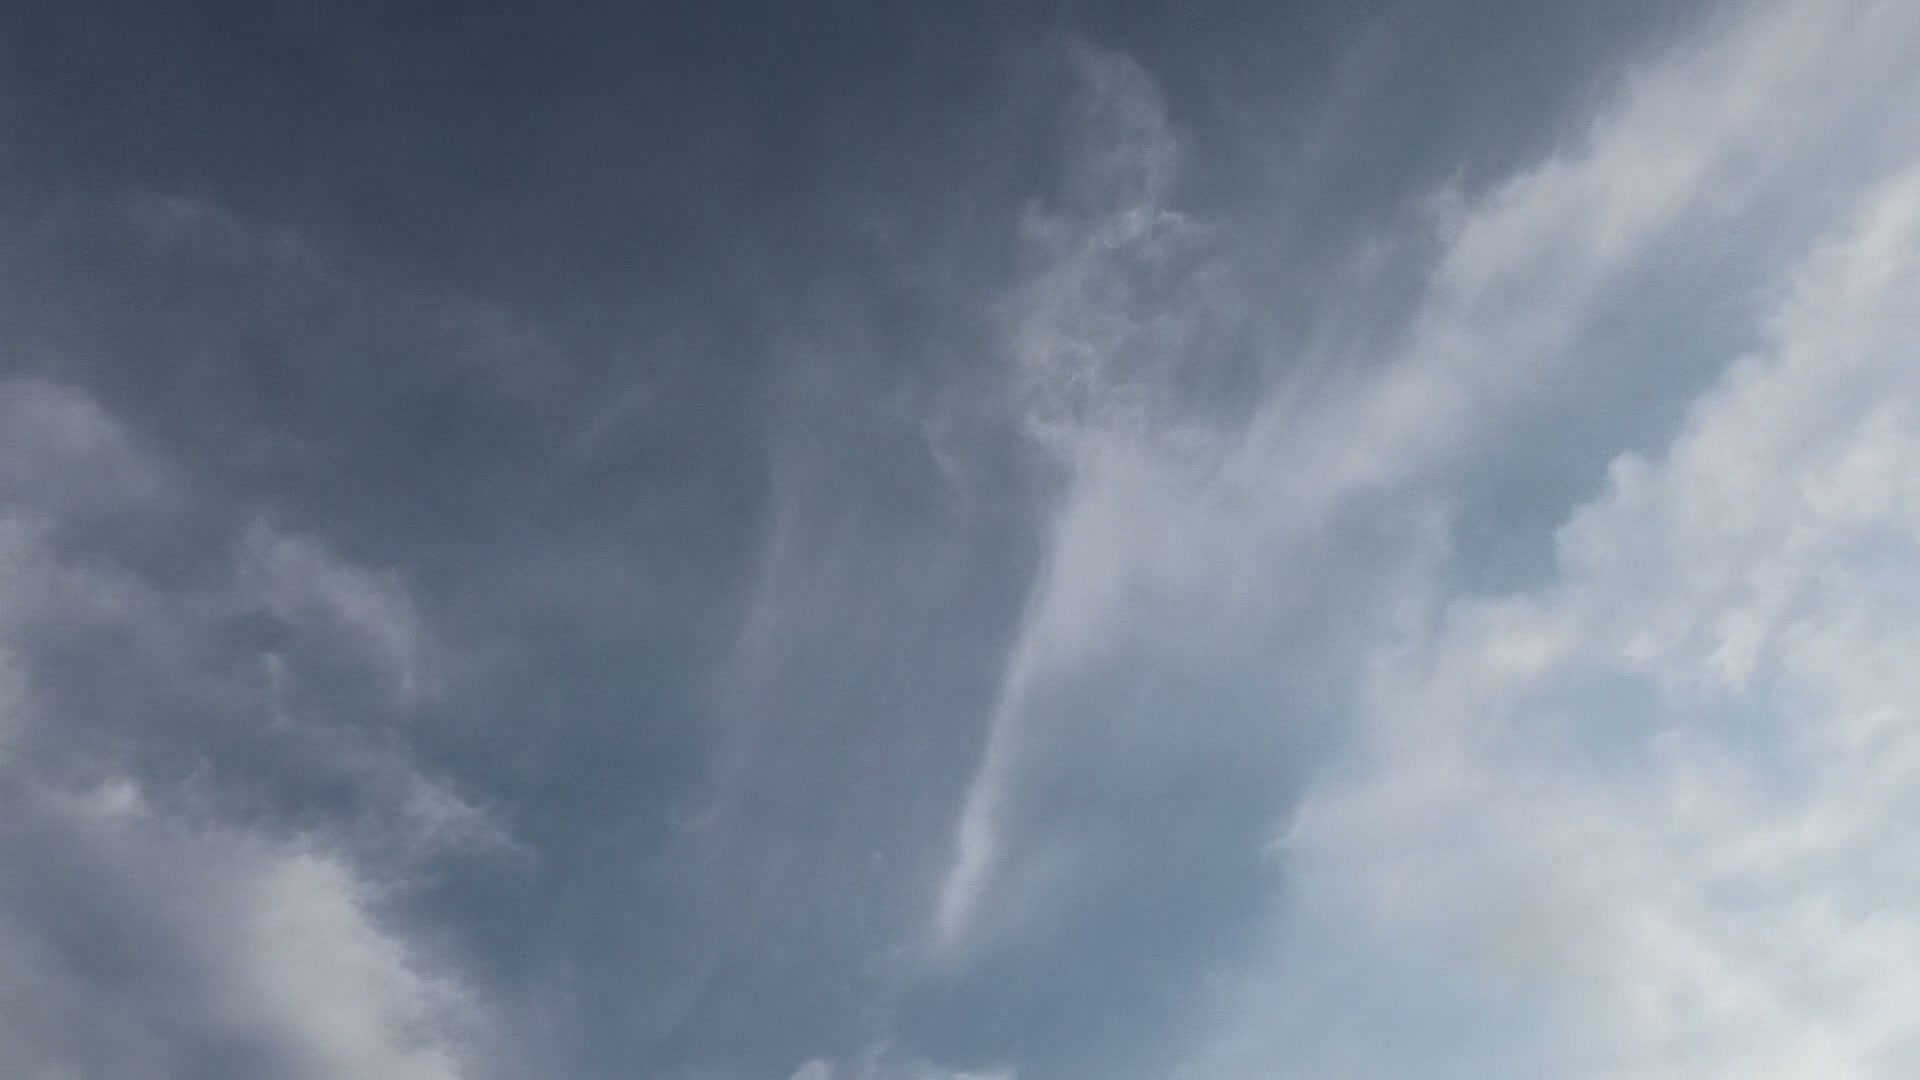
Cloud type: Altostratus